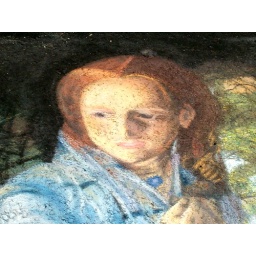
imodonnari girl in blue